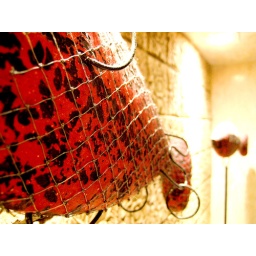
fish in the bathroom